Fuller calculator

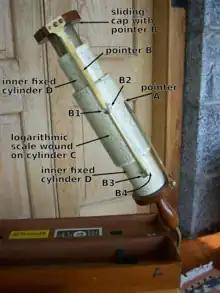
Fuller calculator, annotated

In essence, the calculator consists of three separate hollow cylindrical parts that can twist and slide over each other about a common axis without any tendency to slip. The following details describe the version made between 1921 and 1935. There is a papier-mâché cylinder "(marked D in the annotated photograph)" some long and in diameter fastened to a mahogany handle. A second papier-mâché cylinder "(marked C") – long and diameter – is a slide fit over the first. Both cylinders are covered in paper varnished with shellac. The second, outer, cylinder is printed with the slide rule's primary logarithmic scale in the form of a 50-turn helix long with annotations on the scale going from 100 to 1000. A brass tube with a mahogany cap at the top is a slide fit into the first cylinder.